University of Ballarat

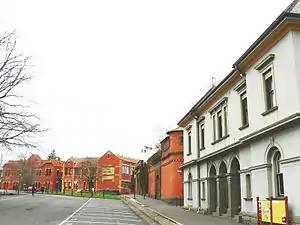
University of Ballarat campus

The University of Ballarat was organised in 1994, after being sponsored by the University of Melbourne for five years, and due to the passage of an Act of the Victorian Parliament.